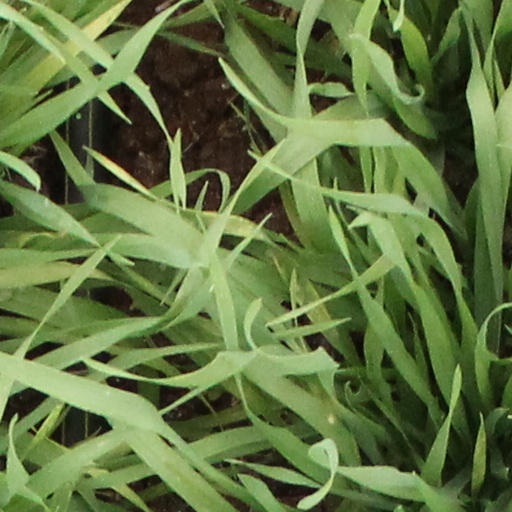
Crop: wheat